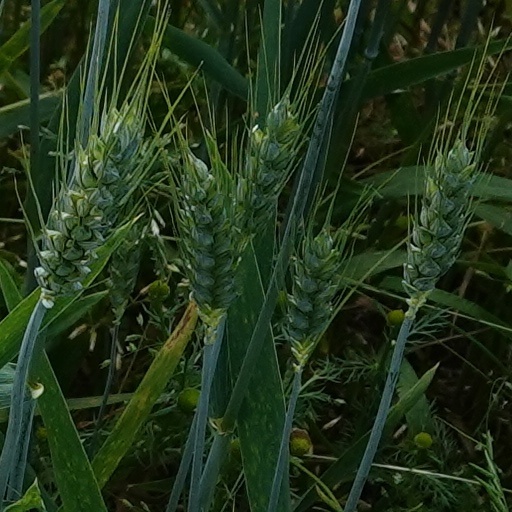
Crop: wheat